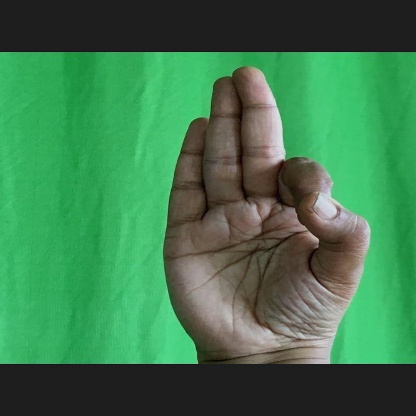
Mudra: Aralam